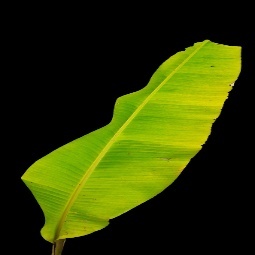
Label: Sulphur